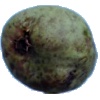
Label: pear_stone